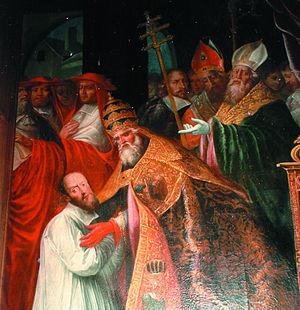
François de Sales, né le 21 août 1567 au château de Sales près de Thorens-Glières en Savoie et décédé le 28 décembre 1622 à Lyon, est un prêtre catholique savoyard. Nommé évêque de Genève, il ne put jamais prendre possession de son siège devenu la « Rome des calvinistes », et resta en résidence à Annecy. Proclamé saint et docteur de l'Église il est liturgiquement commémoré le 24 janvier.